Ethel M. Albert

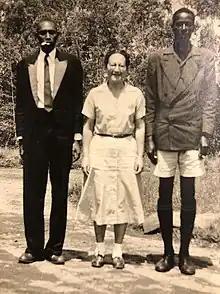
Two Batutsi and Ethel Albert, 1956

Albert maintained numerous academic positions throughout her career. From 1957 to 1958, Albert became a Fellow at the Center for Advanced Study in the Behavioral Sciences in Stanford, California. From 1958 to 1966, Albert taught speech at the University of California at Berkley. According to a record from the United States Bureau of Educational and Cultural Affairs in 1961, Albert studied the beliefs, laws, and values of the non-literate peoples in the Ruandi-Urundi territory during this tenure. Albert taught anthropology and speech at Northwestern University from 1966 to 1977. Albert served as chairman of the Committee for African Studies, later renamed the Institute of International Studies, at the University of California at Berkeley from 1963 to 1965 before being appointed vice-chairman of the Speech Department at the University of California at Berkeley in 1964. Albert worked as a professor of anthropology and speech at Northwestern University from 1966 to 1977, becoming chairman of the Anthropology and Speech Department in 1973.